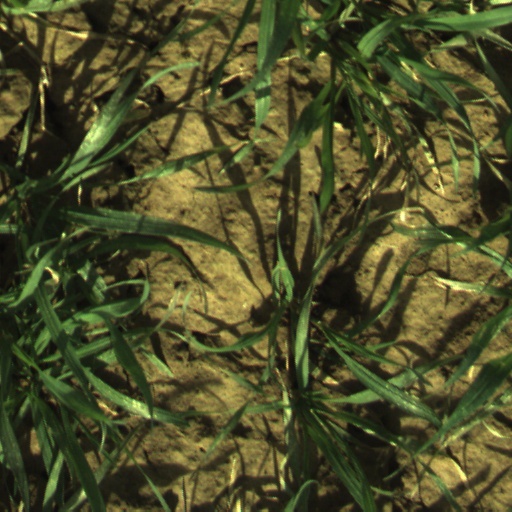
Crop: wheat